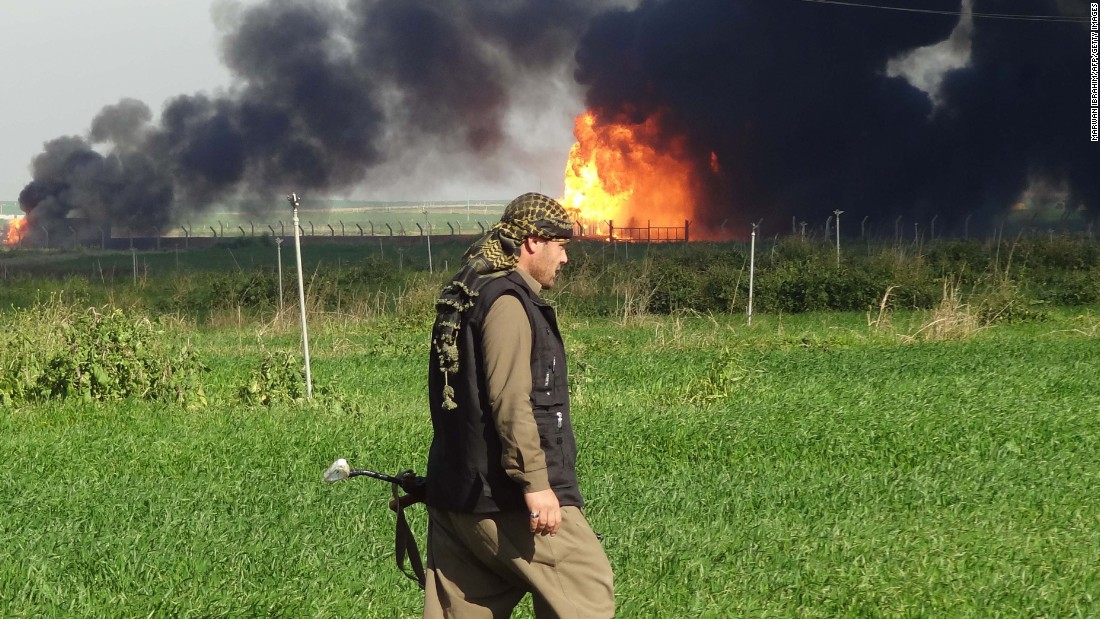
Fire: yes
Smoke: yes